Florence Shirley

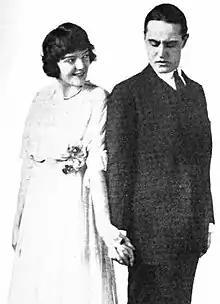
Florence Shirley and Taylor Holmes, in "His Majesty Bunker Bean", from a 1916 publication

Shirley made her stage debut in 1906 in a small role in a Christmas pantomime at the Castle Square Theatre in Boston at the age of 14. The director of the Castle Square Stock Company, John Craig, subsequently cast her in other children's parts in other plays, including boys' parts in productions of Shakespeare's plays. She ultimately progressed into adult roles with the company with whom she worked as an ingenue.